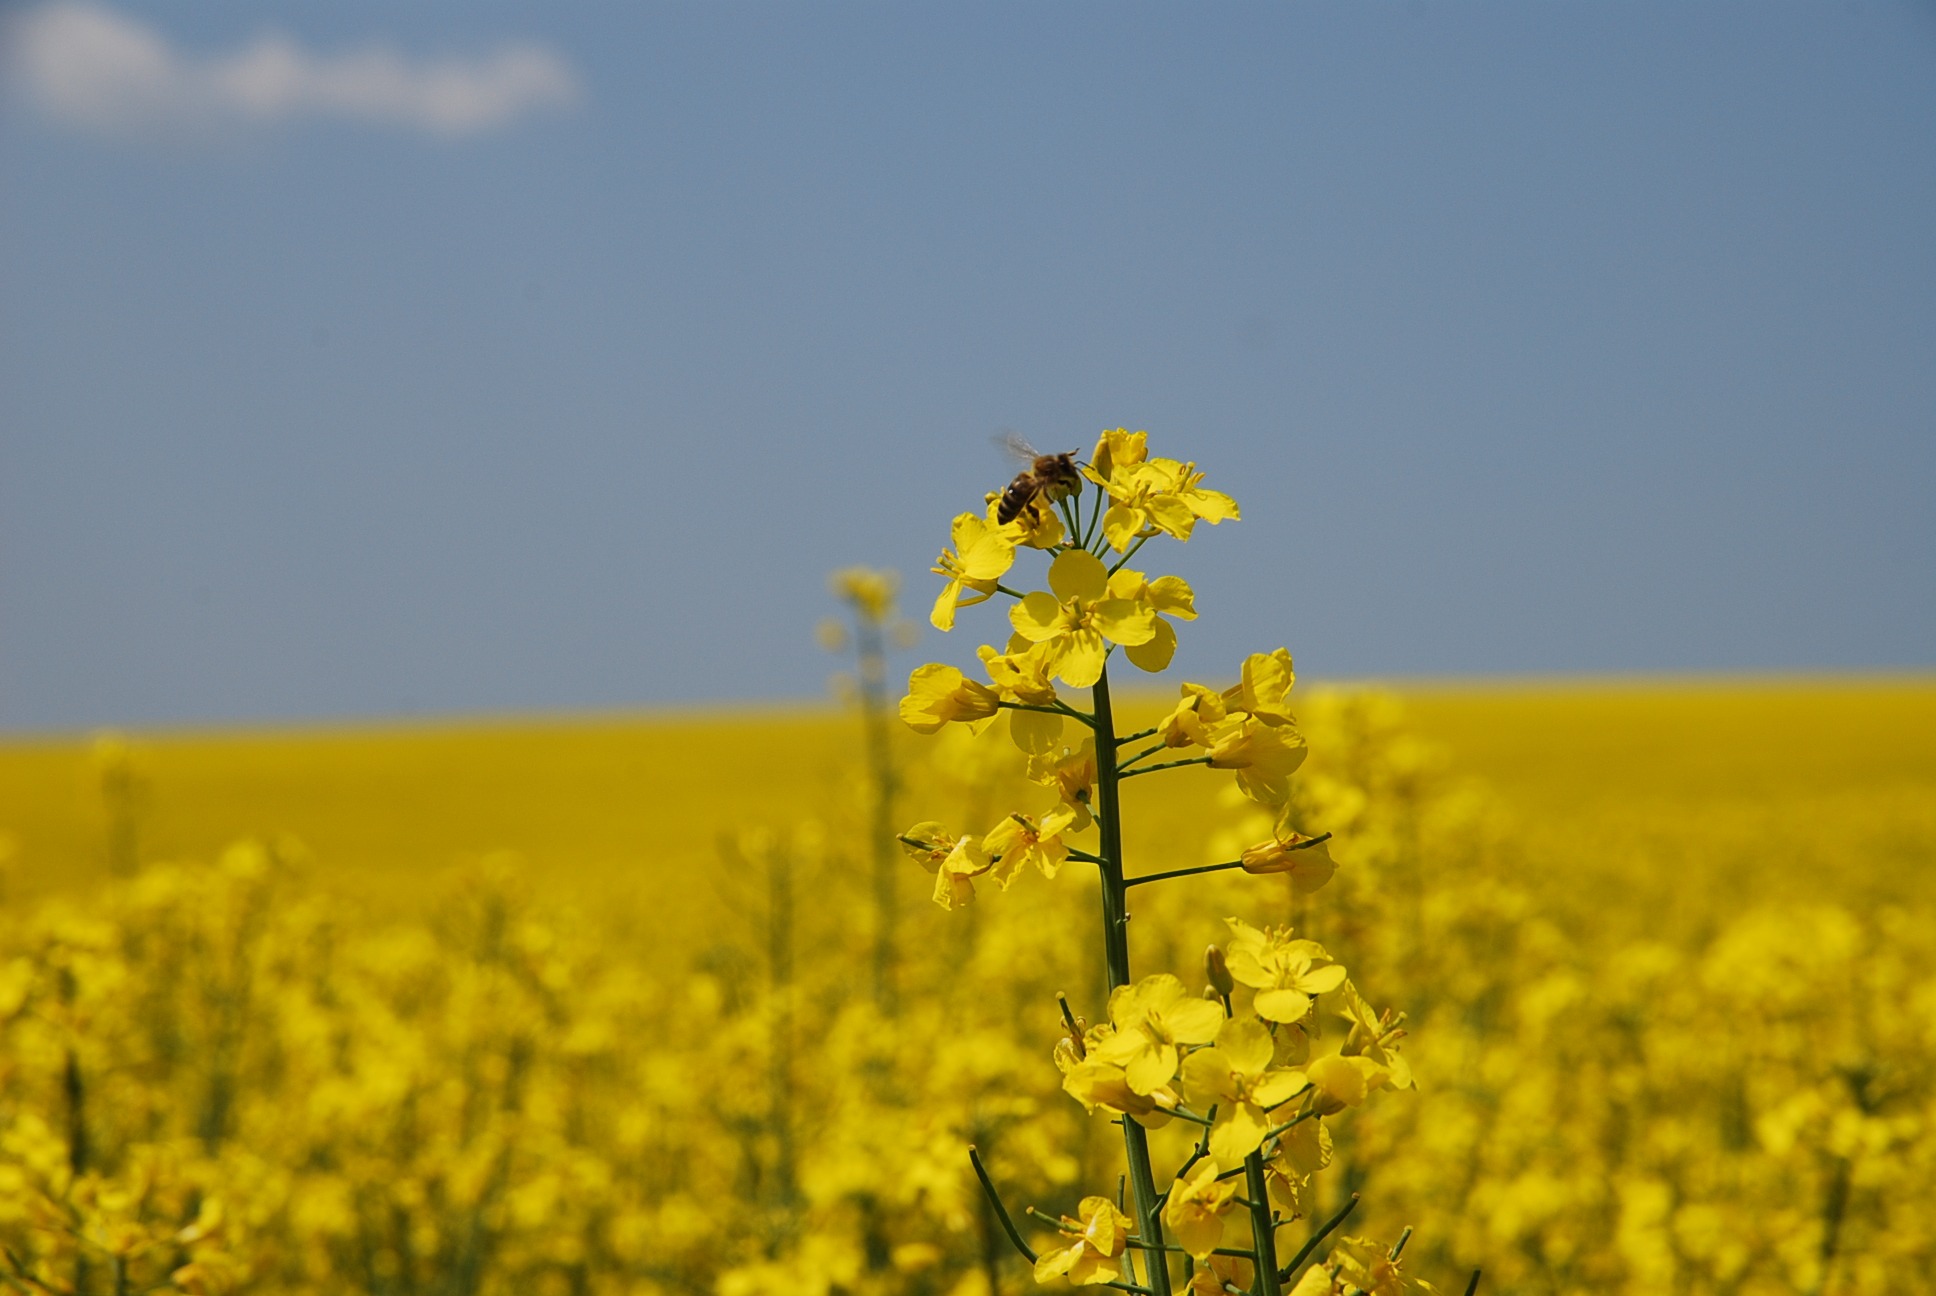
landscape, nature, plant, sky, field, prairie, seed, flower, spring, produce, crop, yellow, agriculture, plain, rapeseed, wildflower, bee, canola, mustard, brassica, flowering plant, brassicales, ecoregion, mustard plant, mustard and cabbage family, brassica rapa, colza field